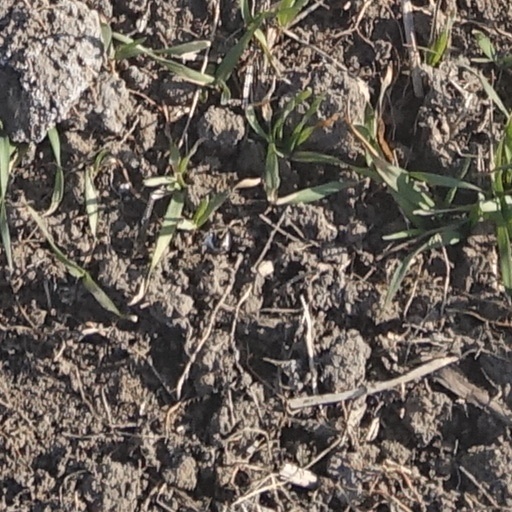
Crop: wheat